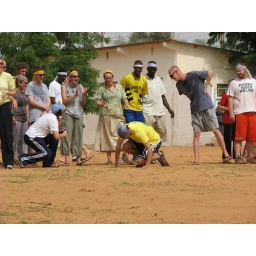
fill the bottle with water in your mouth...